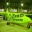
Label: ambulance